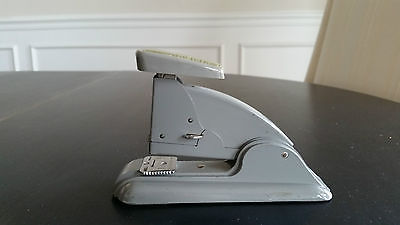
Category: stapler